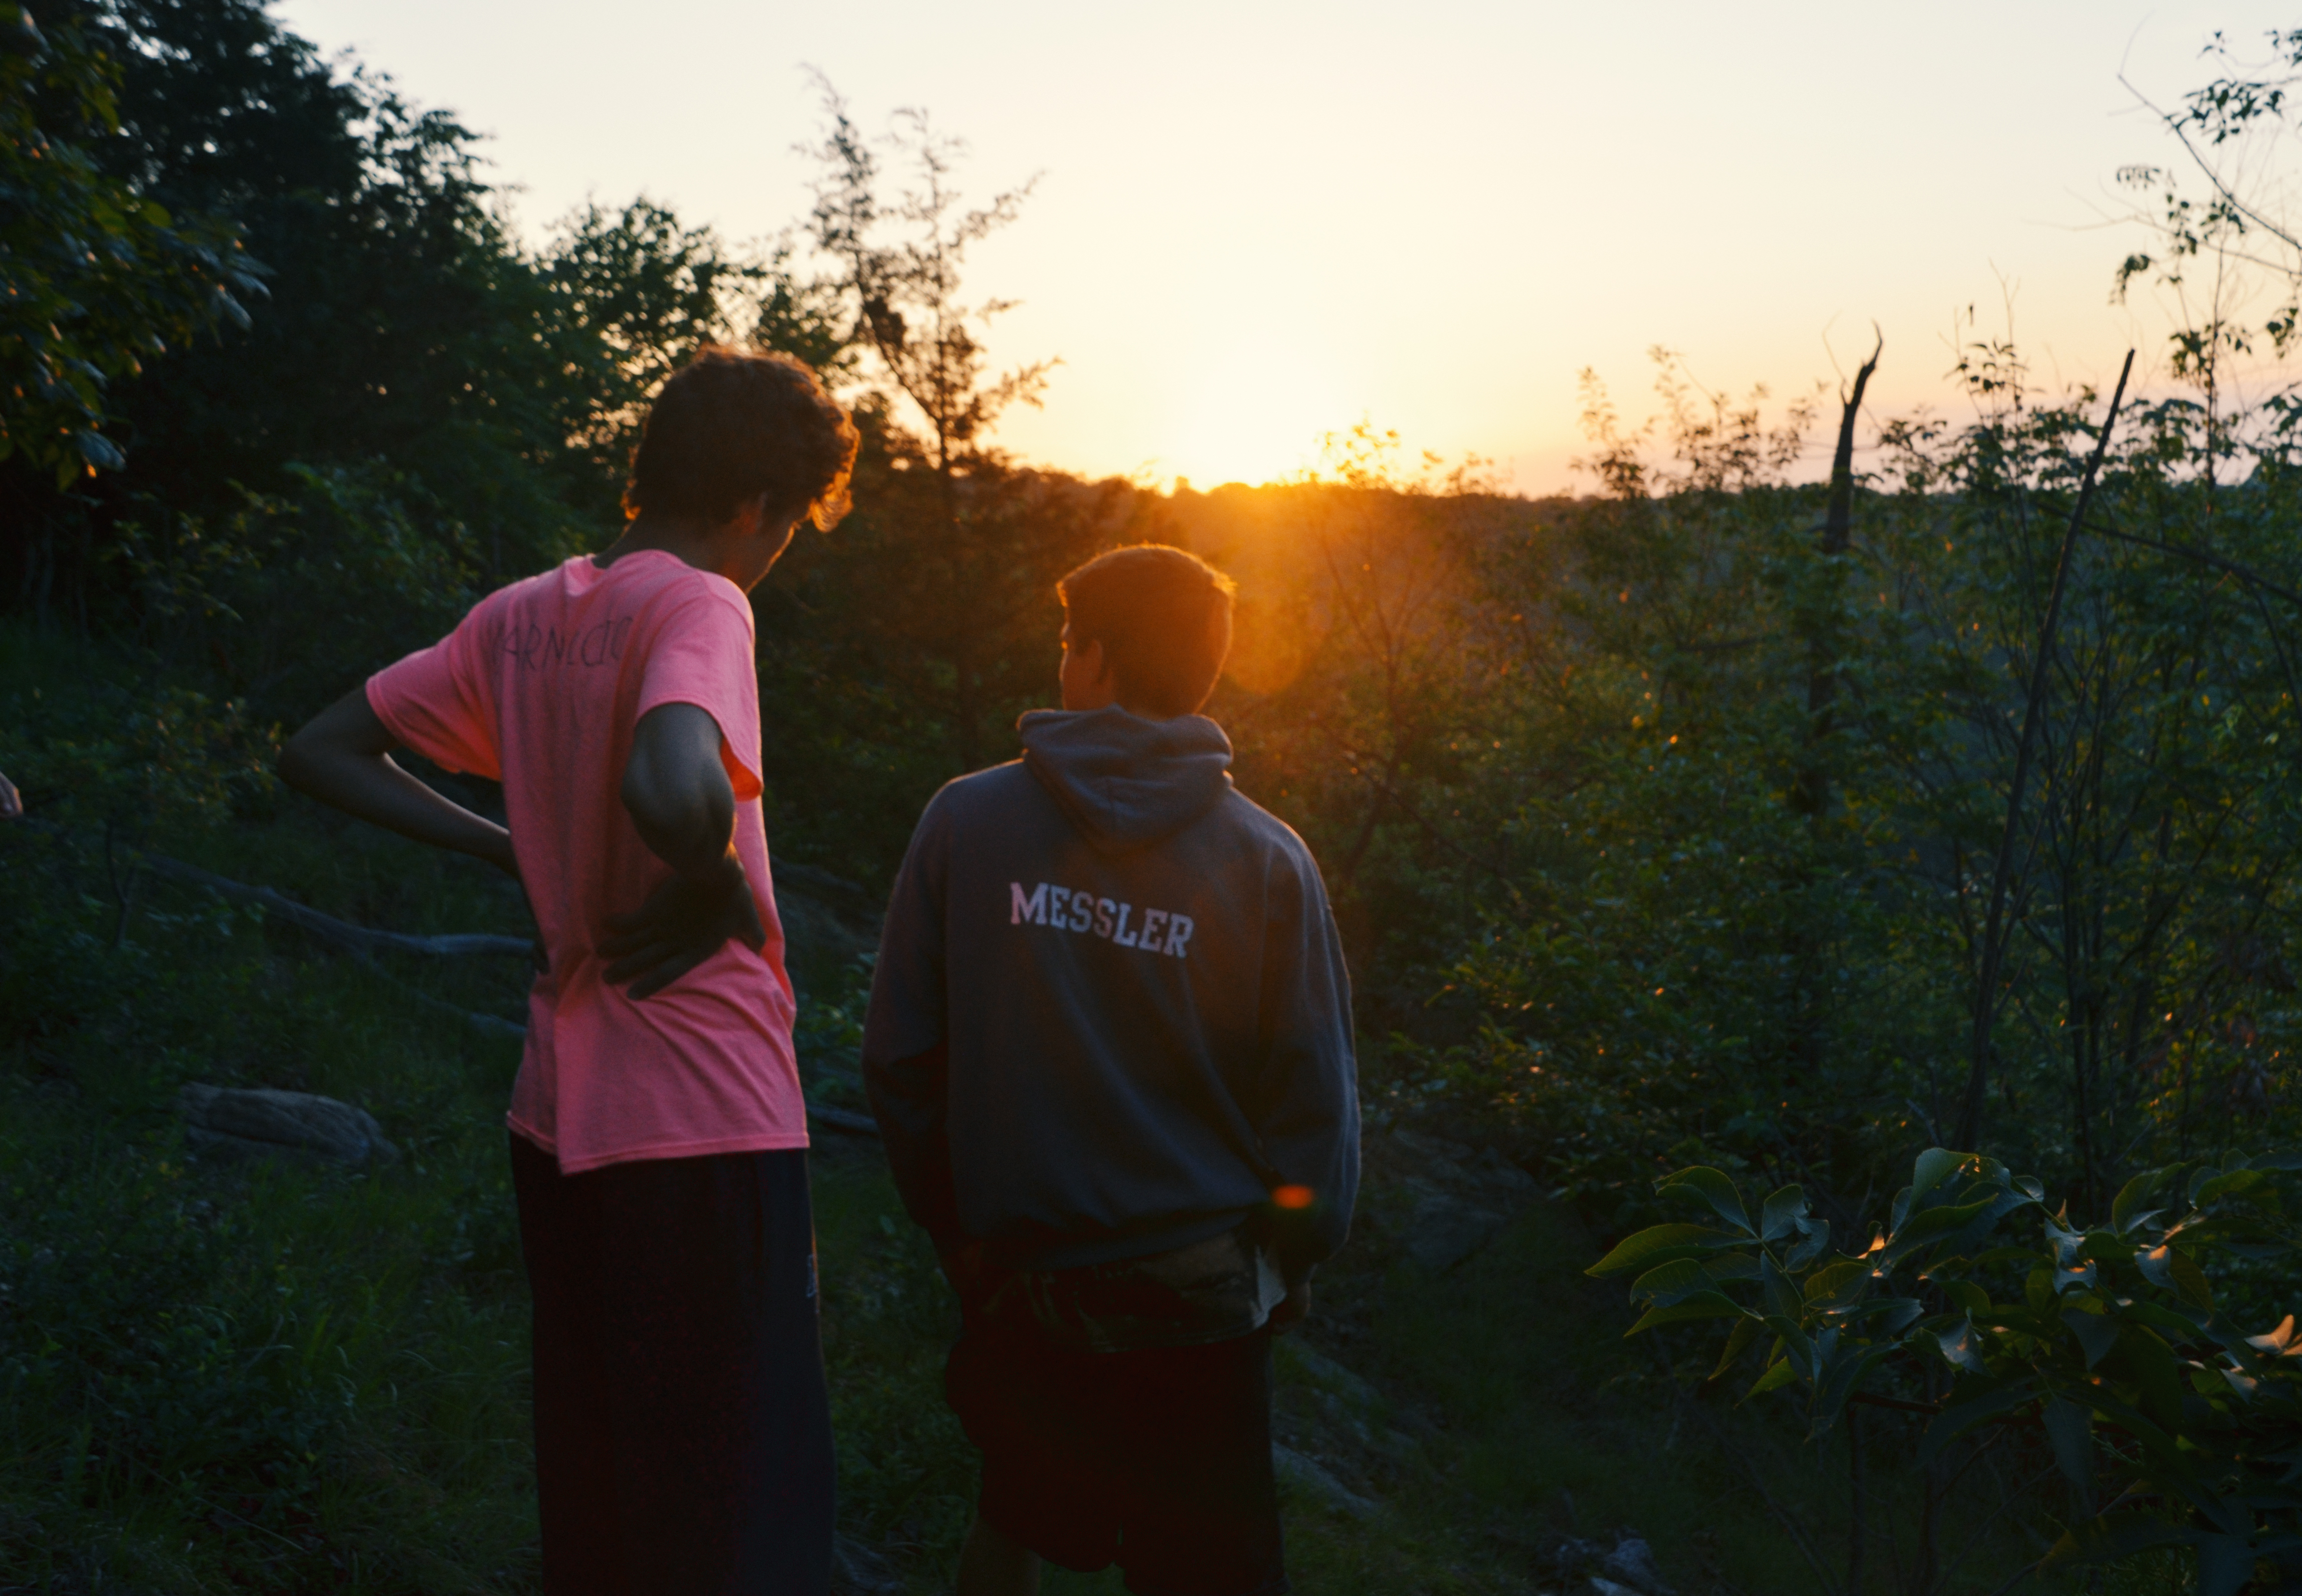
tree, nature, forest, people, sunrise, sunset, sunlight, morning, autumn, trees, outdoors, men